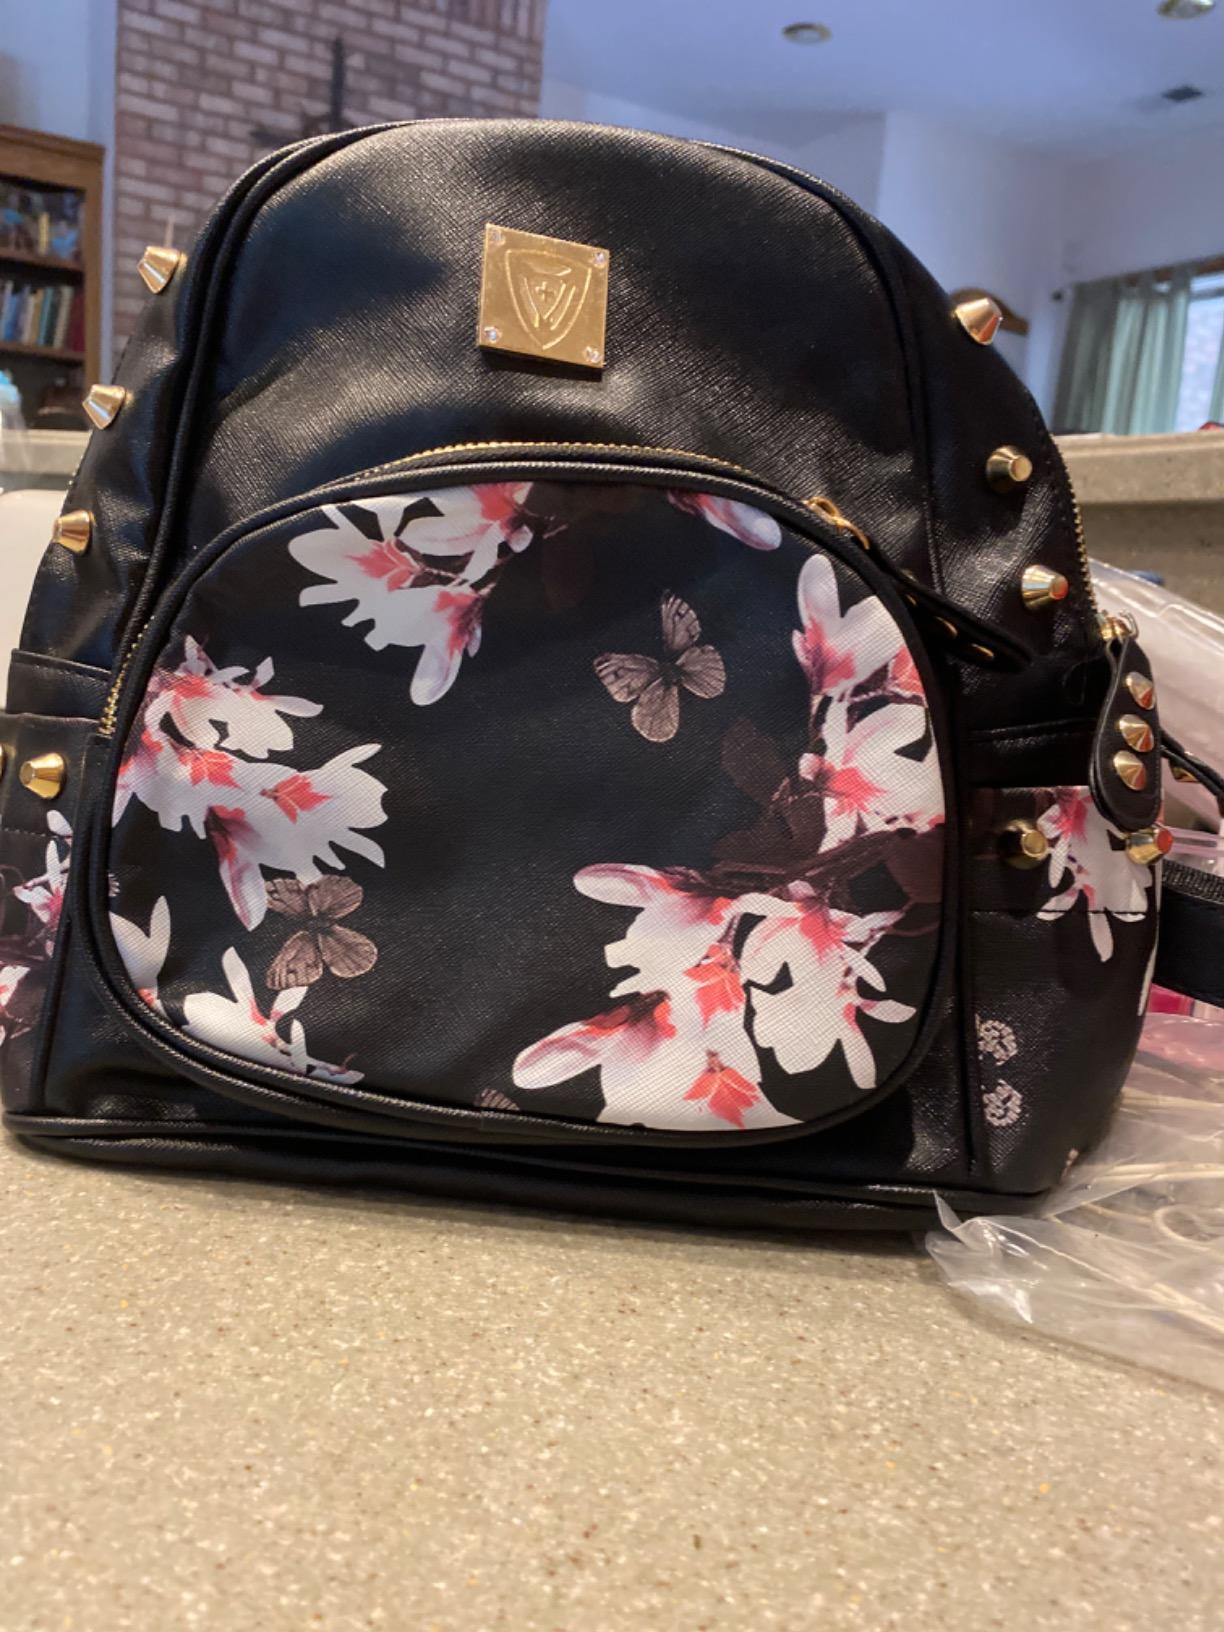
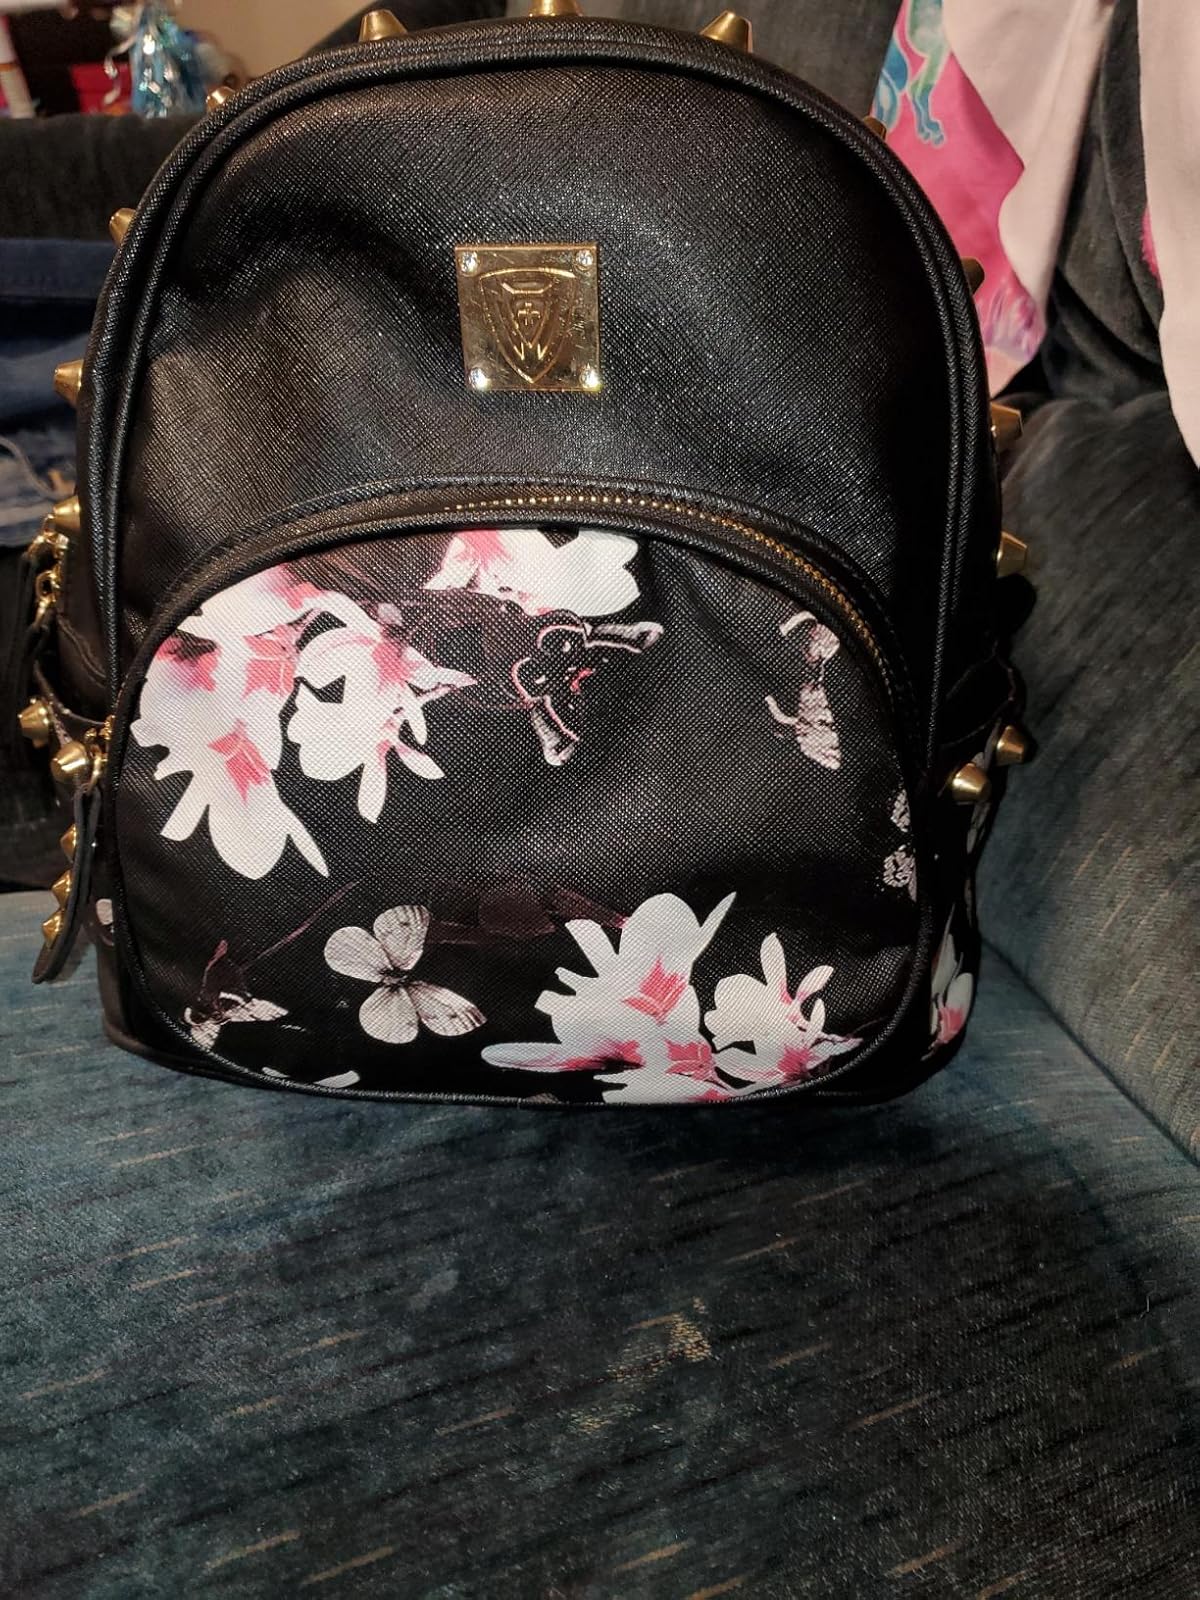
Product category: accessories_handbag
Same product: yes